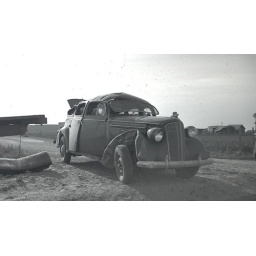
This photo was scanned from a black and white negative that was mixed in with some old family photos.